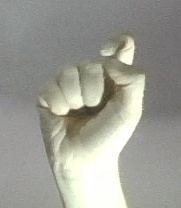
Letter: fa